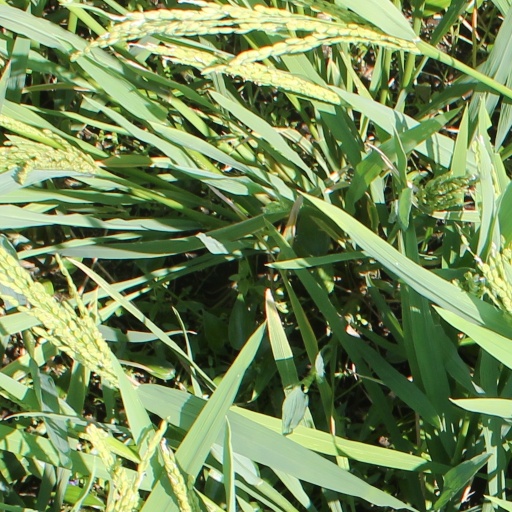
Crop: rice